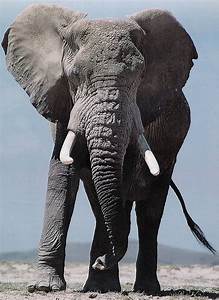
Label: elephant